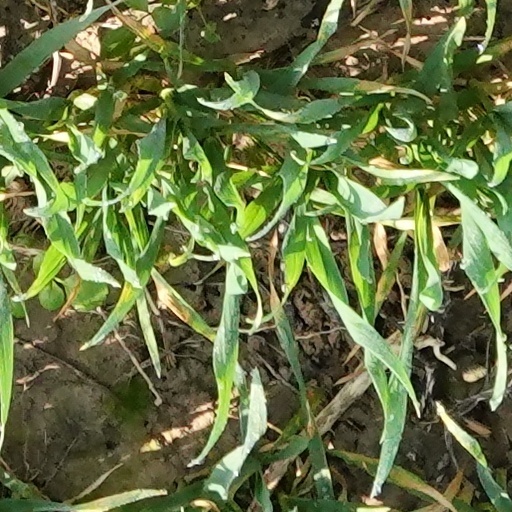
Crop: wheat